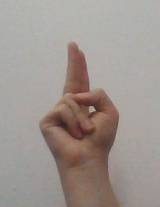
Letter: taa